History of Christianity in Britain

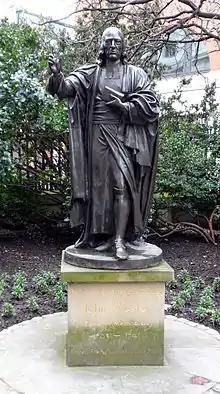
Statue of Methodism's founder John Wesley in St Paul's Churchyard

The religious settlement of 1689 shaped policy down to the 1830s. The Church of England was not only dominant in religious affairs, but it blocked outsiders from responsible positions in national and local government, business, professions and academia. In practice, the doctrine of the divine right of kings persisted, old animosities had diminished, and a new spirit of toleration was abroad. Restrictions on Nonconformists were mostly either ignored or slowly lifted. The Protestants, including the Quakers, who worked to overthrow King James II were rewarded. Toleration Act 1688 allowed Nonconformists who have their own chapels, teachers and preachers, and censorship was relaxed.